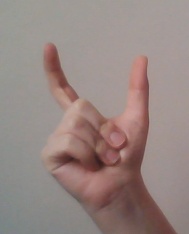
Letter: nun